David Ludwig (composer)

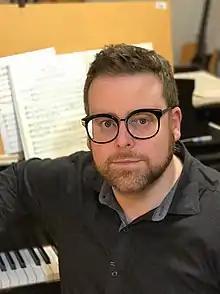
Composer David Ludwig

David Serkin Ludwig (born 1974, Bucks County, Pennsylvania) is an American composer, teacher, and Dean of Music at The Juilliard School. His uncle was pianist Peter Serkin, his grandfather was the pianist Rudolf Serkin, and his great-grandfather was the violinist Adolf Busch. He holds positions and residencies with nearly two dozen orchestras and music festivals in the US and abroad. His choral work, "The New Colossus", was performed at the 2013 presidential inauguration of Barack Obama.